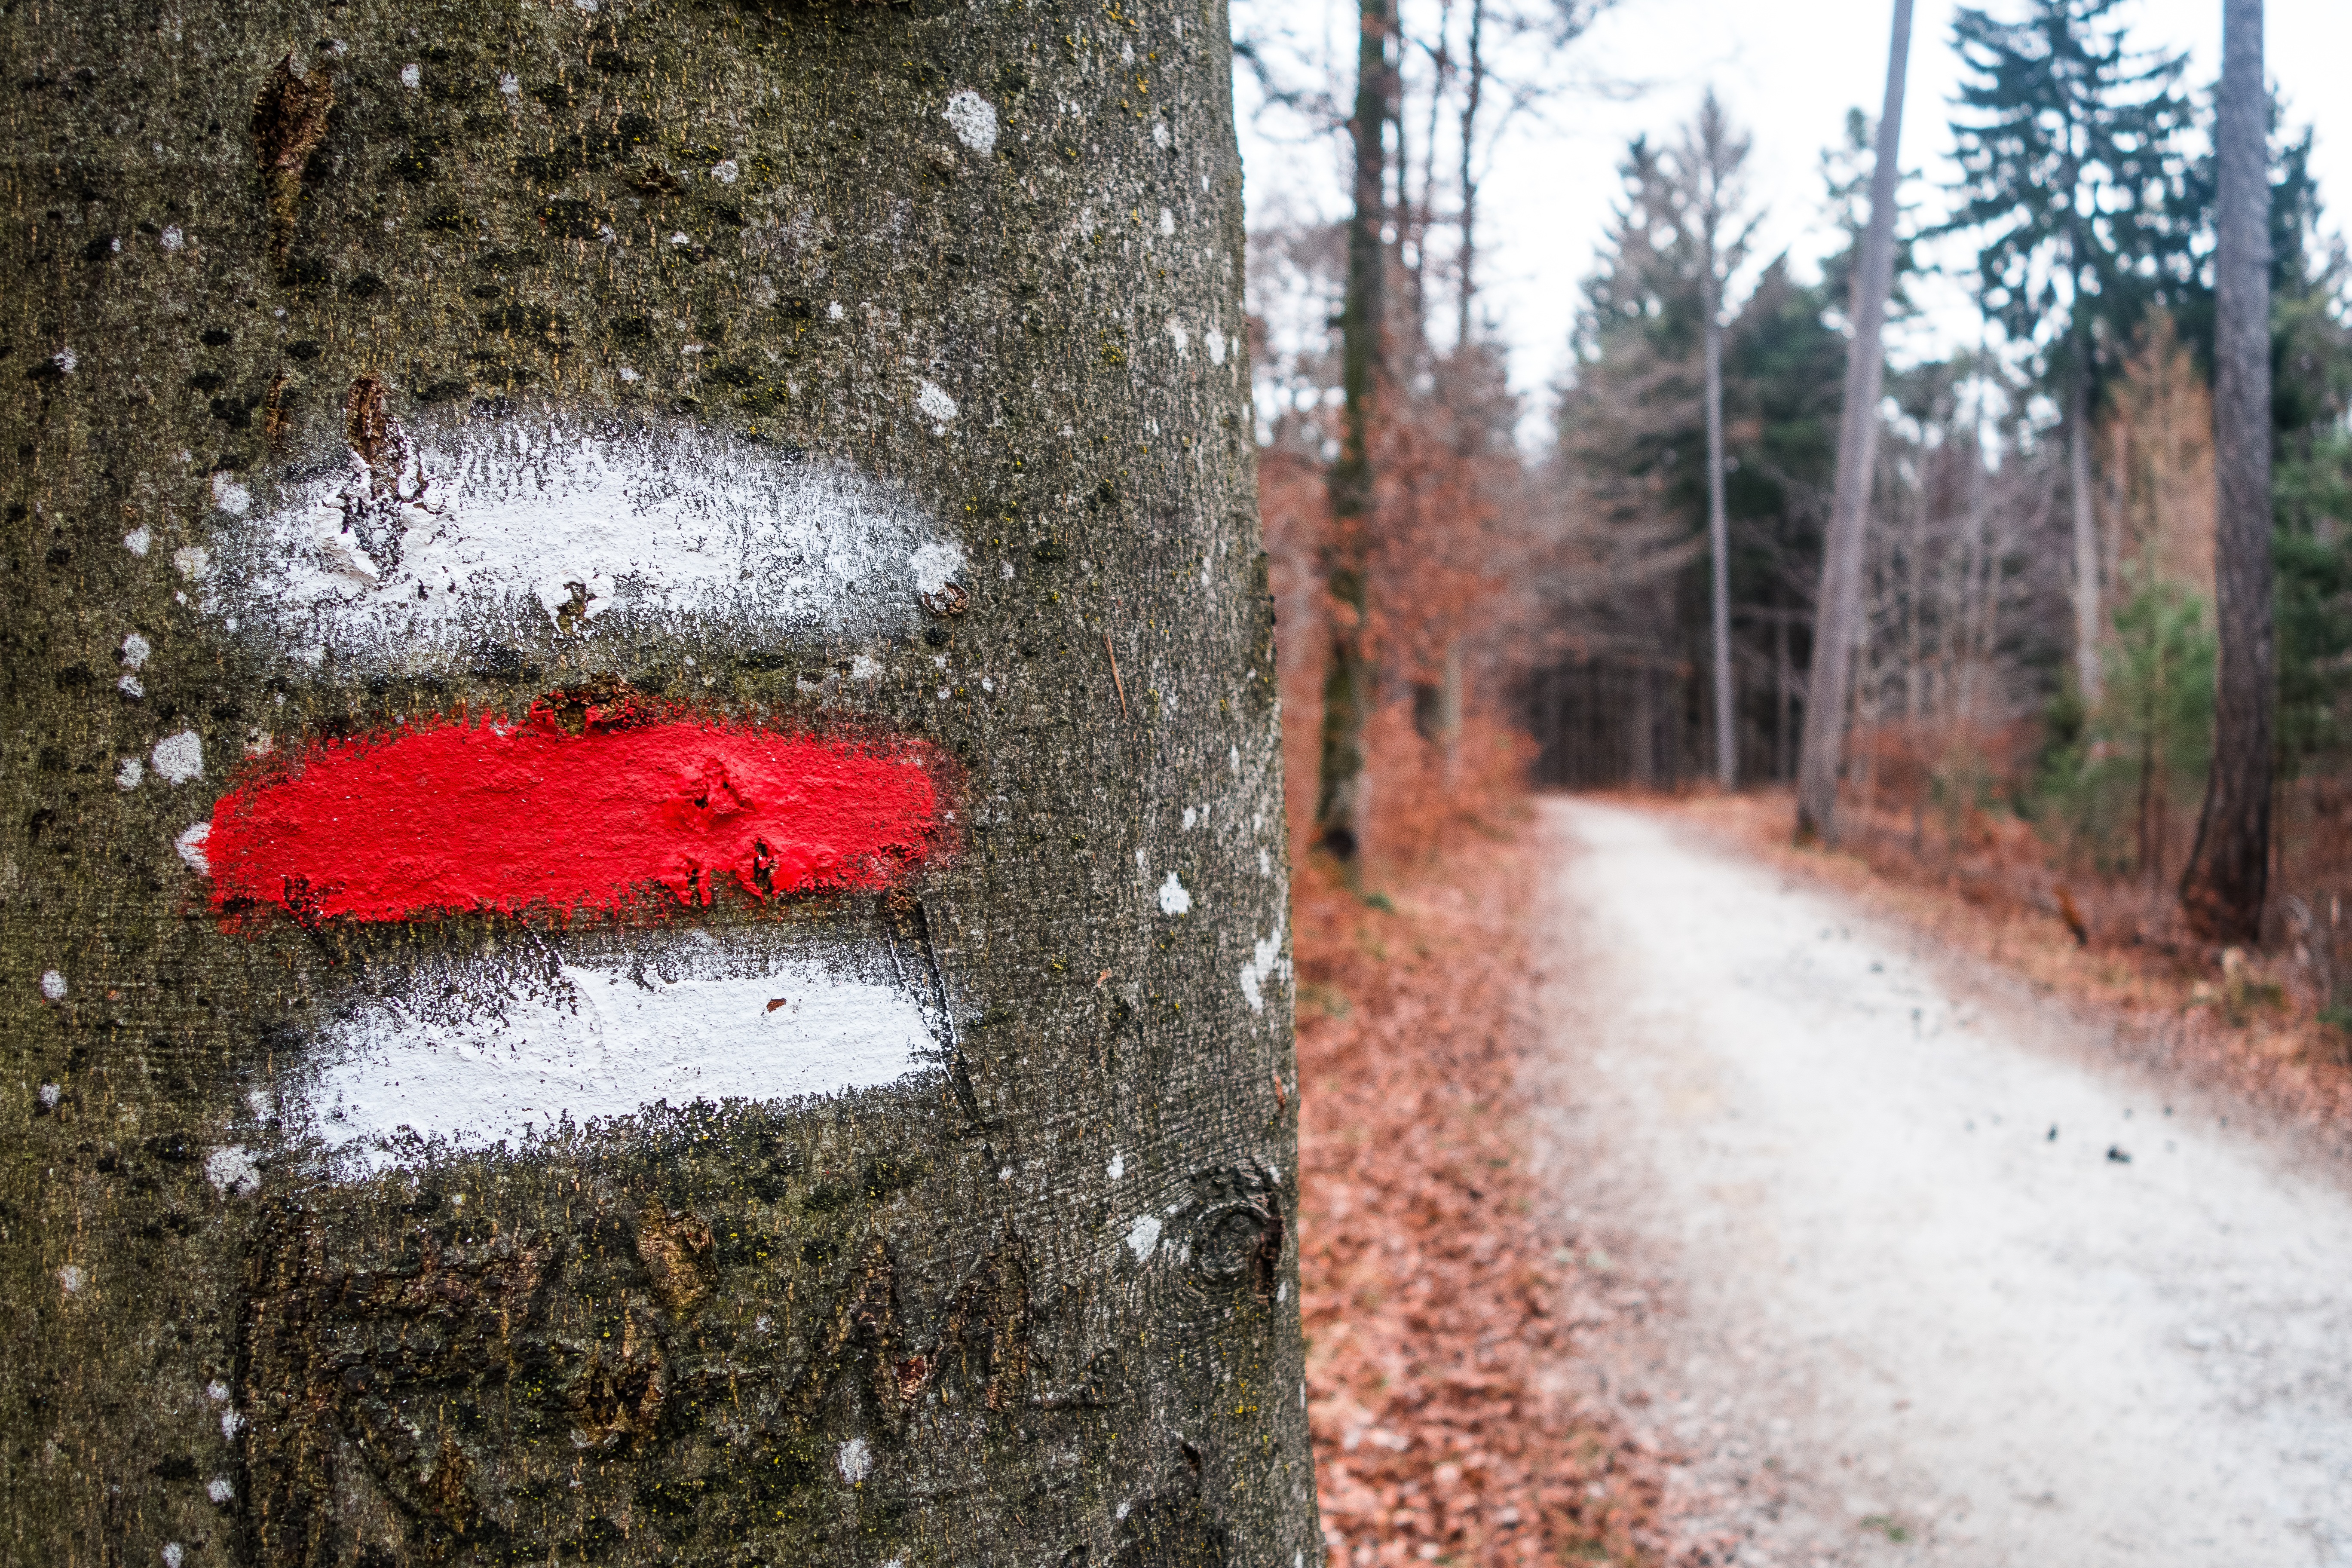
tree, snow, winter, road, trail, leaf, log, autumn, weather, brown, lane, season, infrastructure, woodland, away, migratory character, woody plant